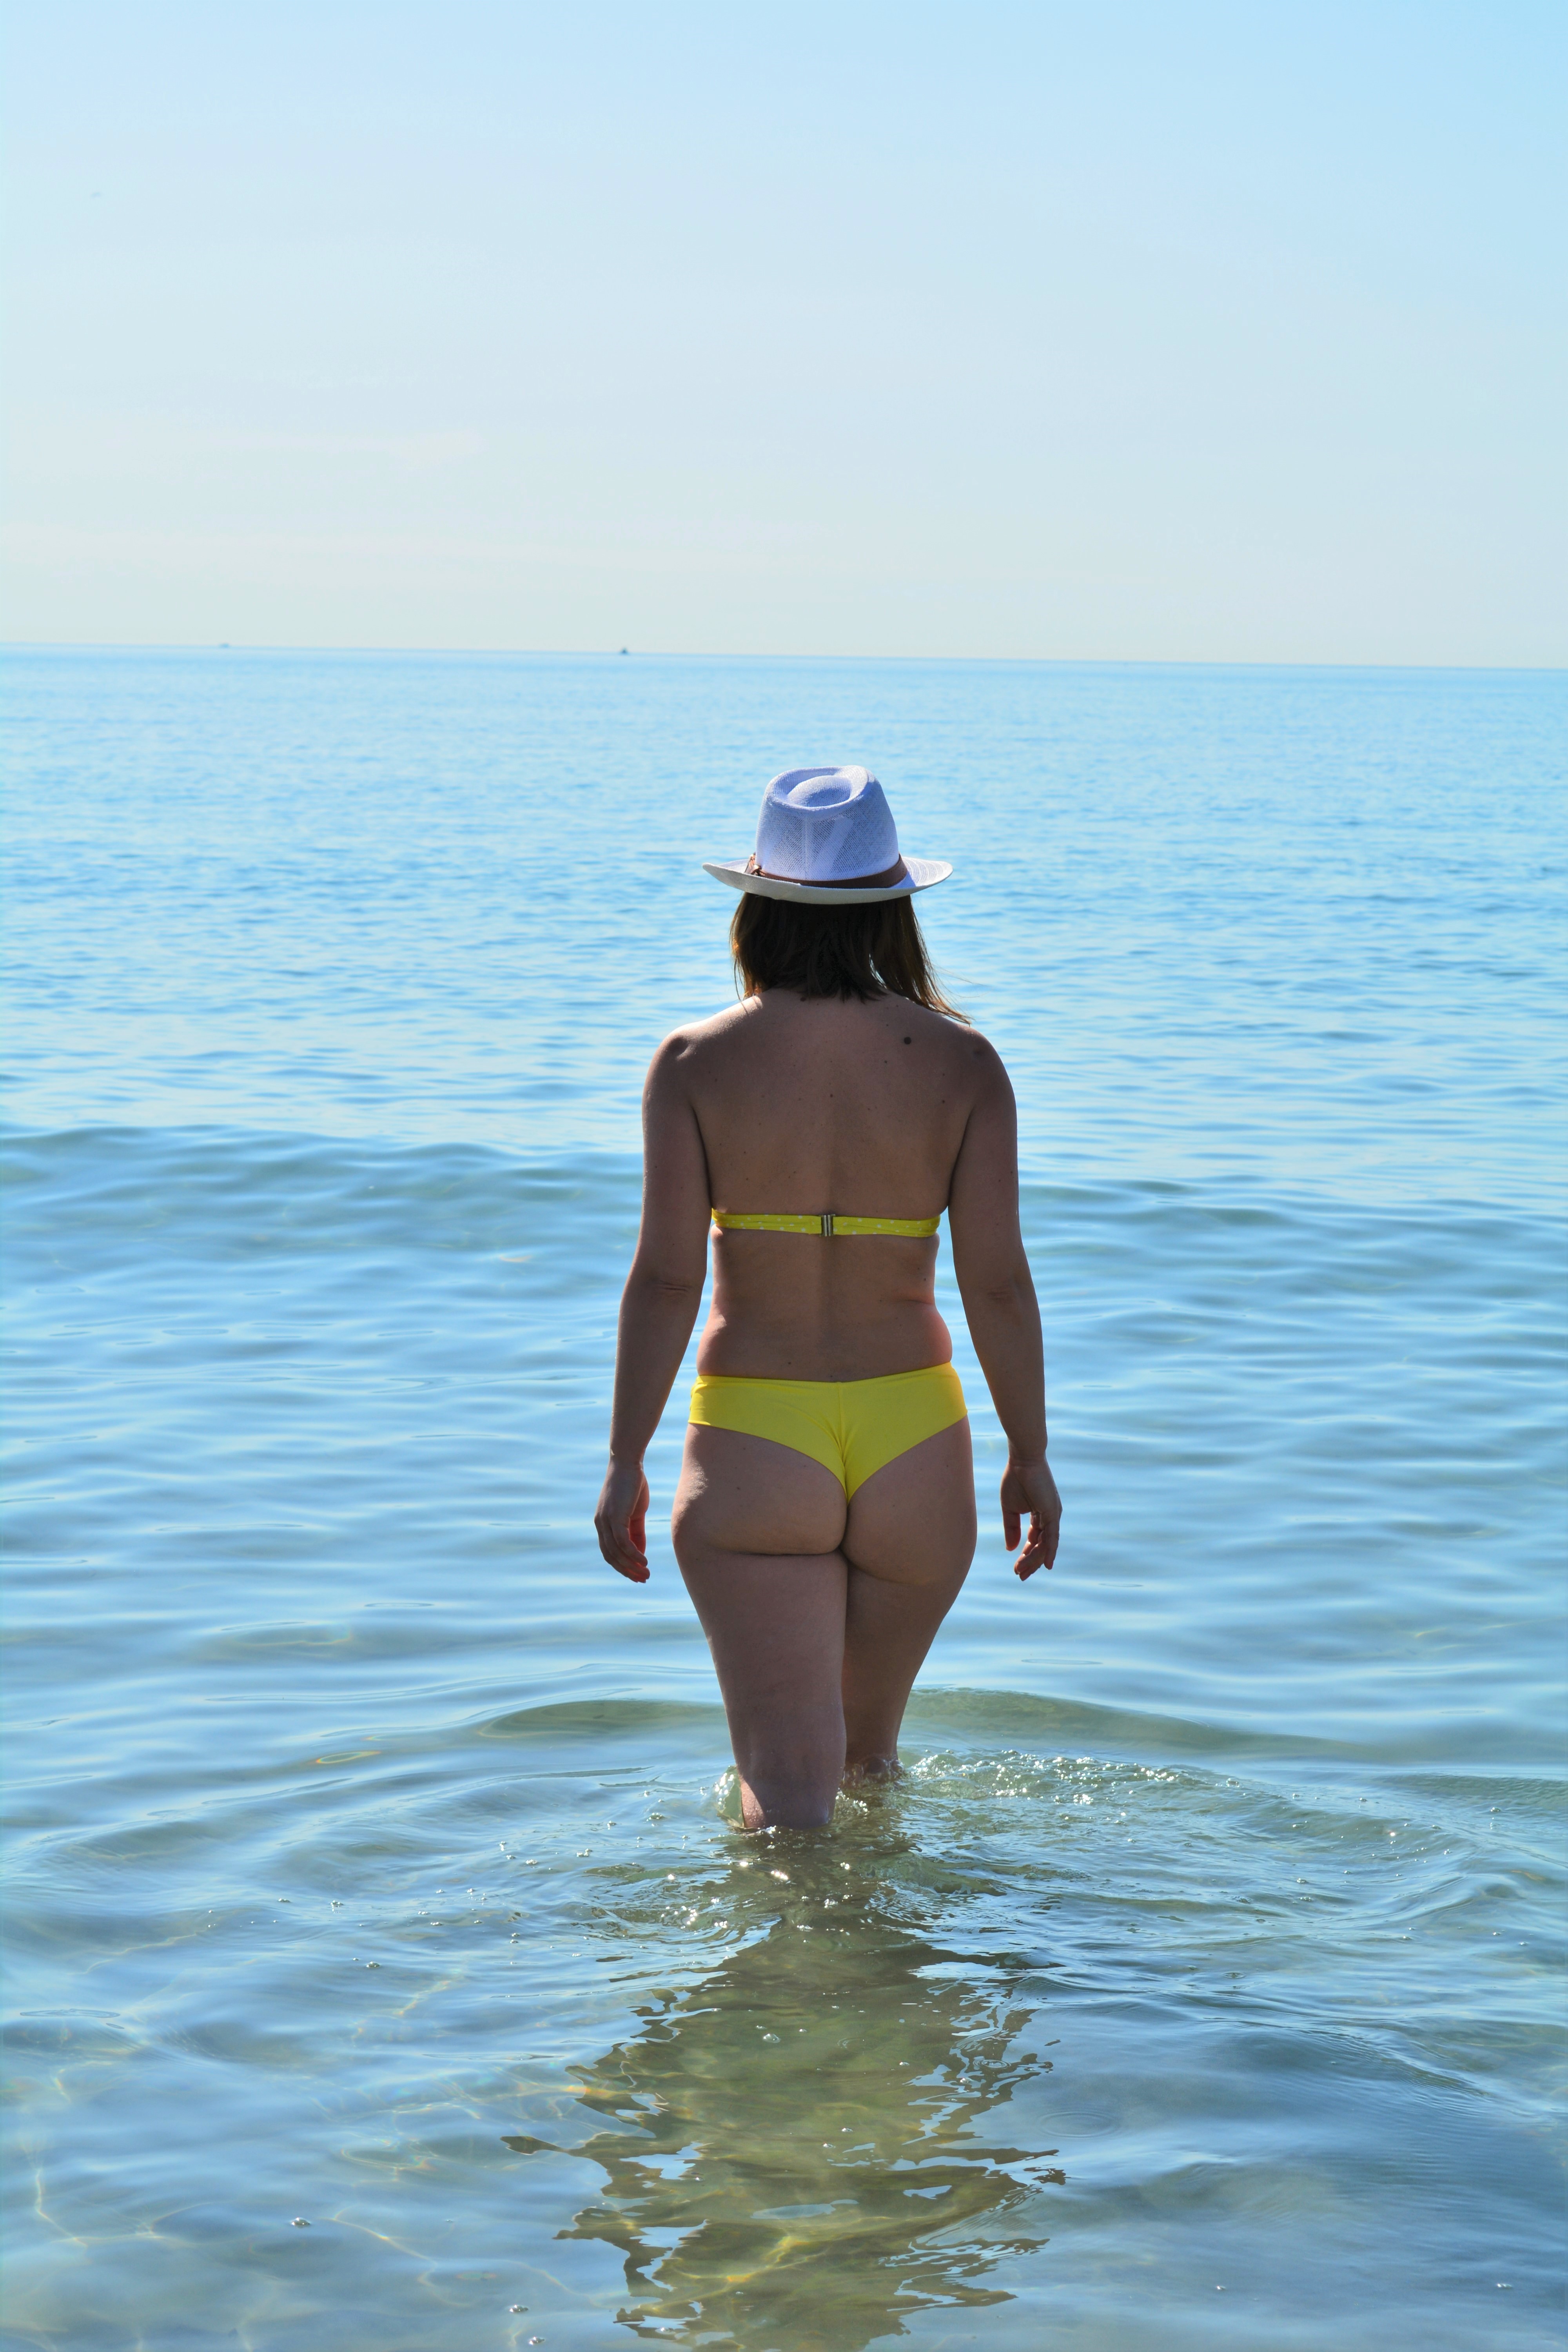
girl, woman, pattern, water, sky, swimsuit top, brassiere, swimwear, swimsuit bottom, beach, undergarment, underpants, thigh, People on beach, lingerie, hat, travel, lingerie top, leisure, briefs, horizon, happy, long hair, human leg, bikini, recreation, elbow, waist, electric blue, wind wave, fun, ocean, back, holiday, tropics, sun hat, wave, vacation, coast, sun tanning